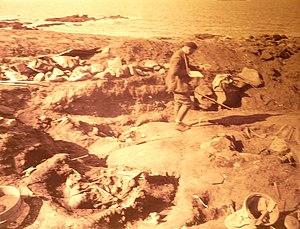
Vue générale de la nécropole de Téviec (photographie prise par Saint-Just-Péquart, musée de préhistoire de Carnac)
Téviec ou Théviec est un îlot privé situé à l'ouest de l'isthme de la presqu'île de Quiberon, à Saint-Pierre-Quiberon en Bretagne.